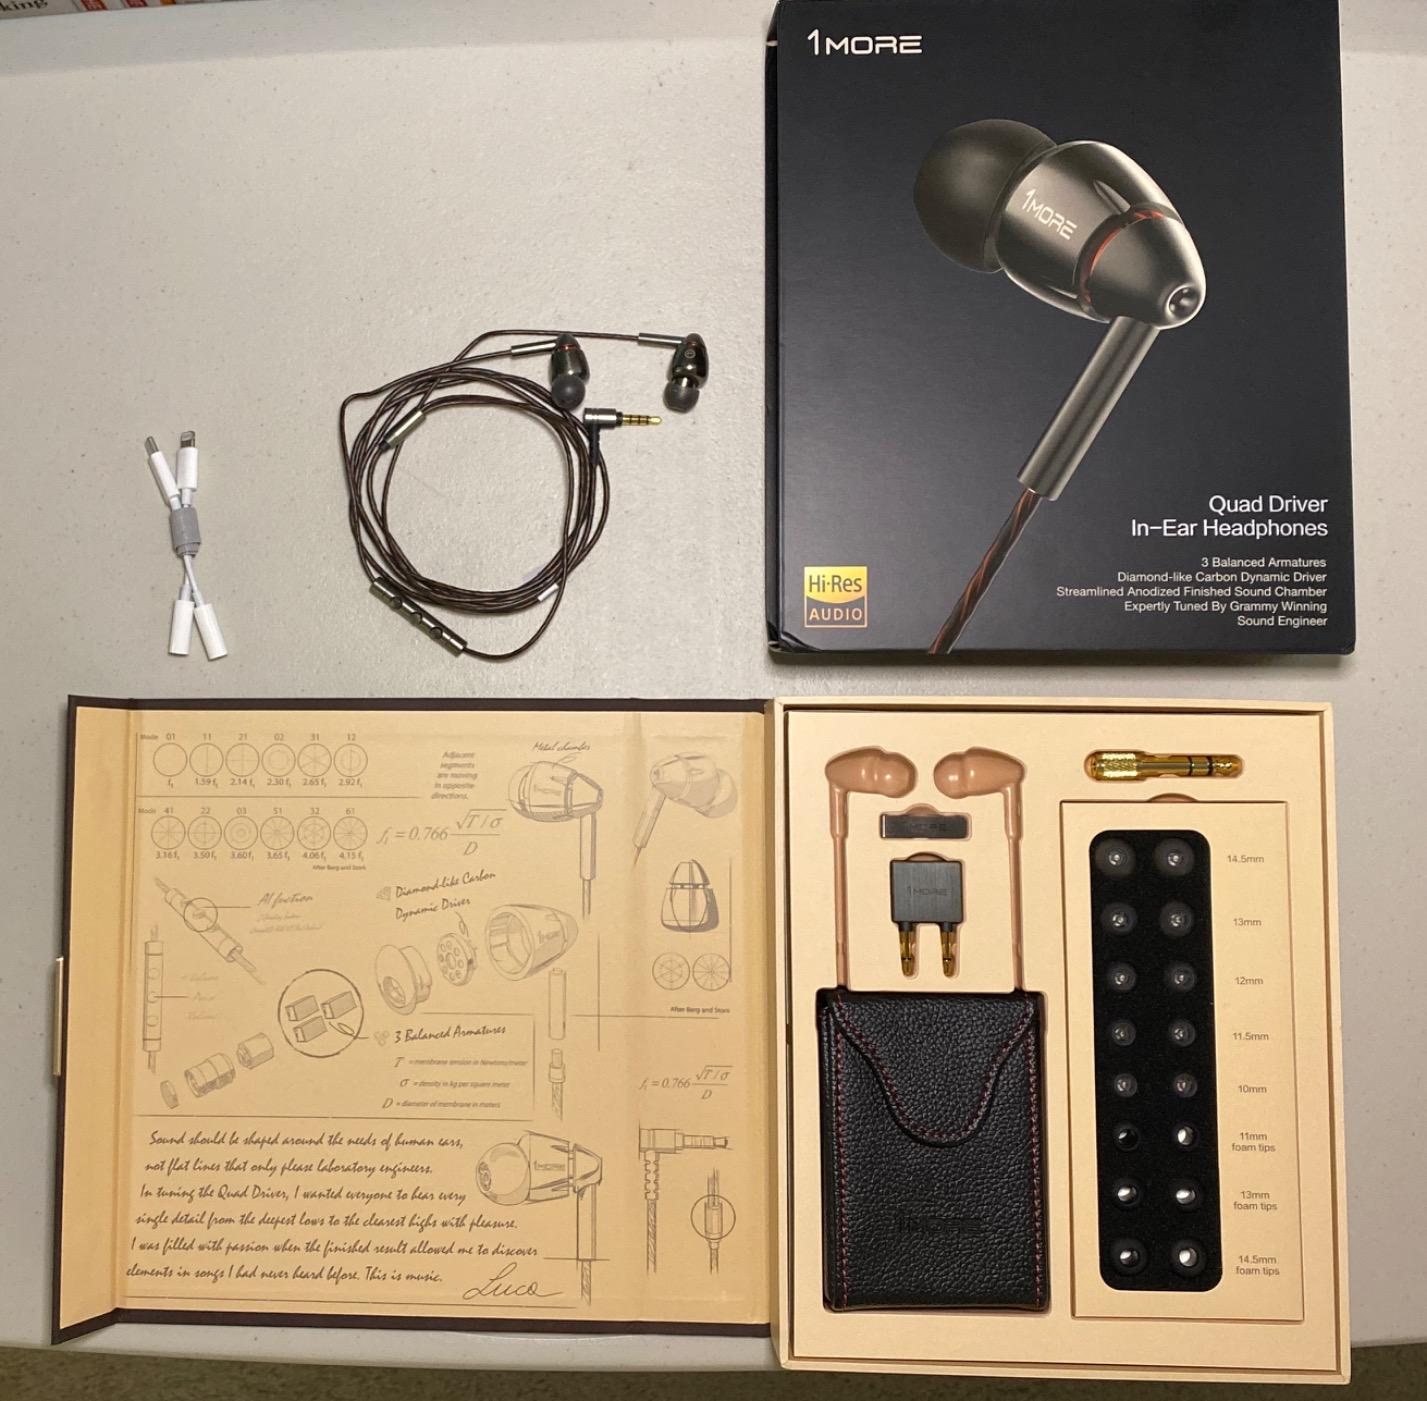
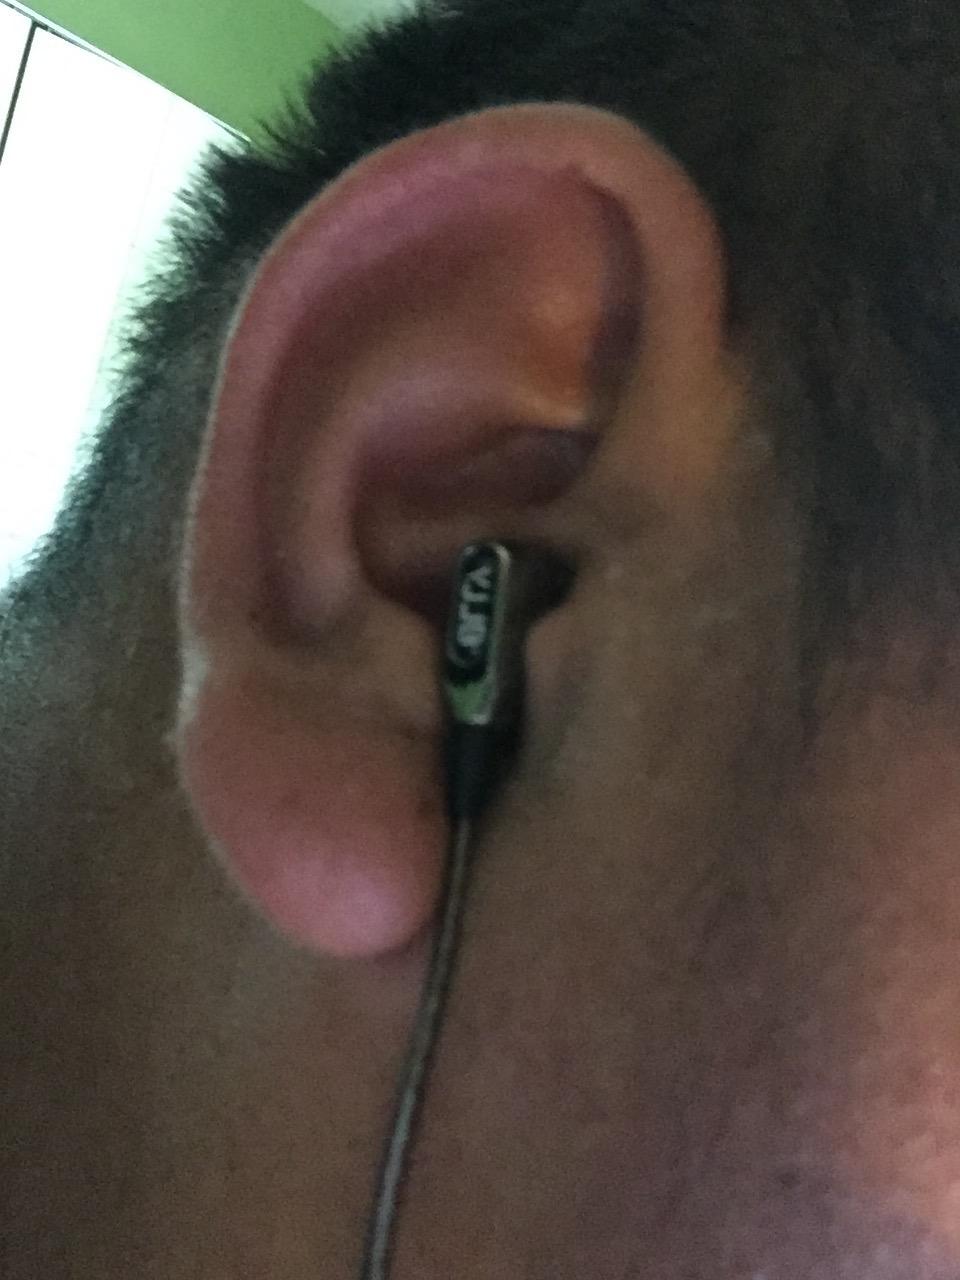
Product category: headphones
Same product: no